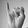
ASL letter: I